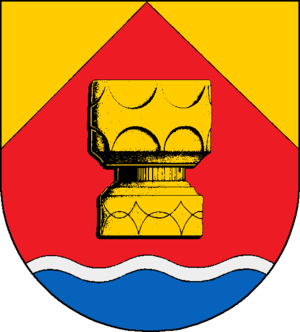
Østerfjolde
Coat of arms of Østerfjolde / Ostenfeld
Østerfjolde eller Ostenfeld er en landsby og kommune i det nordlige Tyskland under Kreis Nordfriesland i delstaten Slesvig-Holsten. Byen ligger direkte ved Trenen cirka 12 kilomter øst for Husum i Sydslesvig. På sønderjysk skrives stednavnet Østenfjolj.